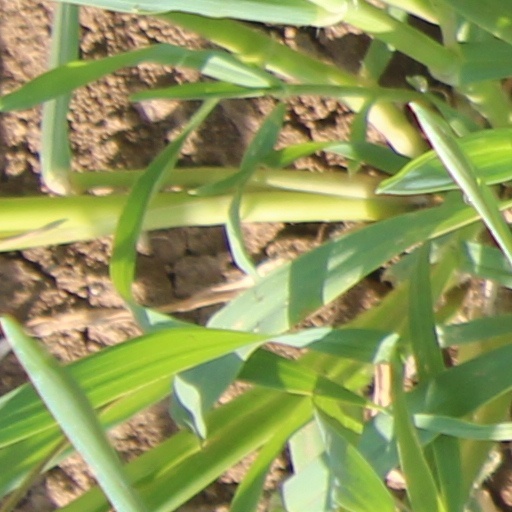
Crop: wheat